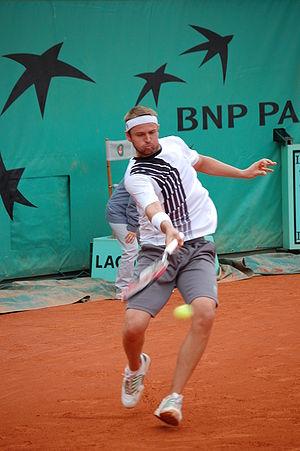
Mardy Fish, né le 9 décembre 1981 à Edina dans le Minnesota, est un joueur de tennis professionnel américain.